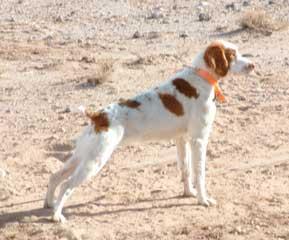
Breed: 232-n000076-Brittany_spaniel